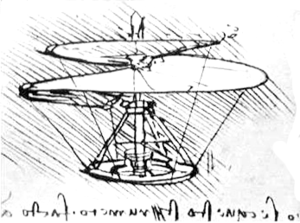
l'helicoptère de Leonard de Vinci
La mécanique du vol de l'hélicoptère est la science qui vise à établir la théorie du vol des aéronefs à voilure tournante. Elle traite plus particulièrement du fonctionnement du ou des rotor, puisque ce sont eux qui caractérisent ce type d'aéronef.